Nawa-I-Barakzayi District

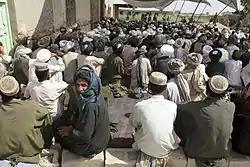
Afghan men attend a shura in the Nawa District.

Nawa-I-Barakzayi's name reflects the dominant Pashtun tribe in the district, the Barakzai. There is also a large minority of tribesmen from the Noorzai Tribe. Prior to the 1970s, it was called Shamalan after a small village at the south end of the district. As a result of land settlement, by 1975 there were 16 other tribes and ethnic groups in the area. The villages are located along the rivers, where irrigation is possible. Drought has affected this district since the late 20th century, reducing the number of livestock that can be sustained. A 2003 UN census recorded a population of 66,263 but a 2008 Afghan government survey counted 89,814 people. Most of the inhabitants are Pashtun. The district center is also called Nawa-I-Barakzayi.